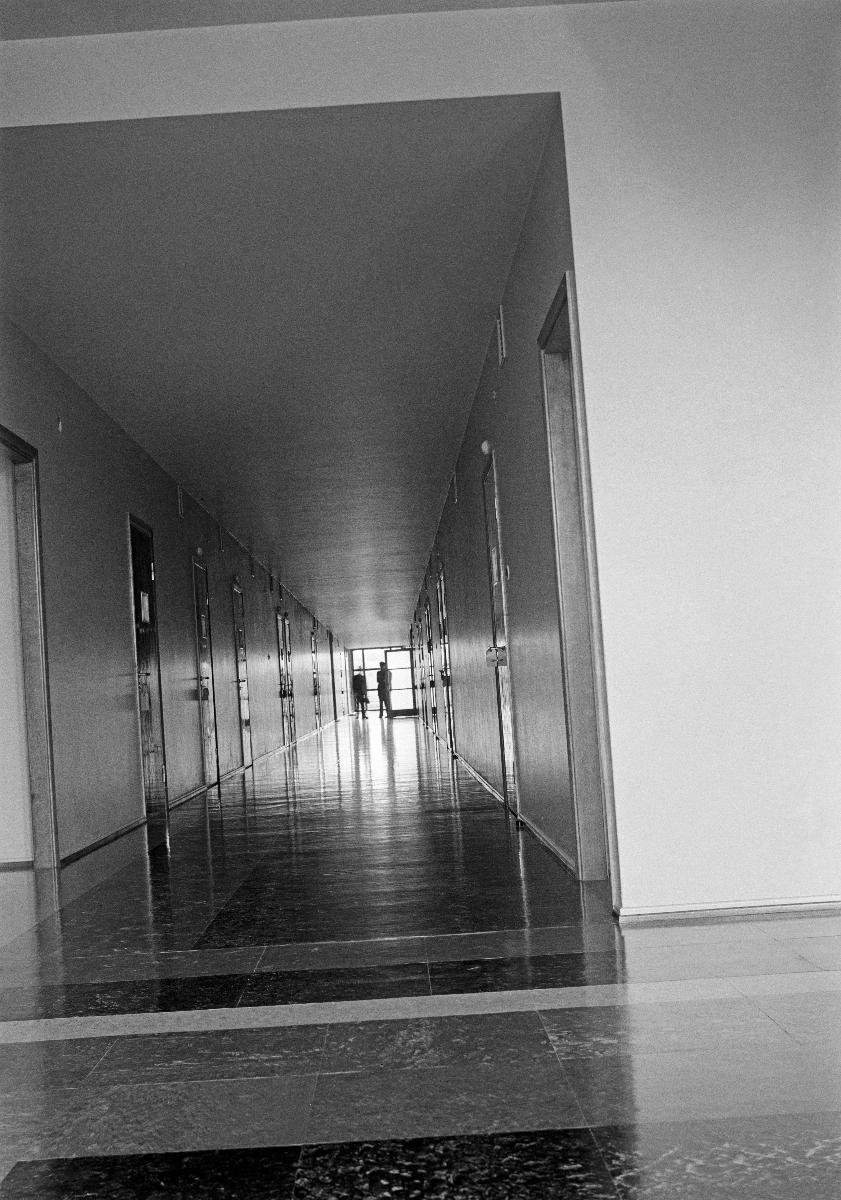
Helsingin Postitalo
Helsingfors Posthus; Helsinki Post House
sisällön kuvaus: Helsingin Postitalo kesäkuussa 1938. Käytävä Postitalossa. content description: Helsinki Post House in June 1938. A corridor in the Post House. innehållsbeskrivning: Helsingfors Posthus i juni 1938. En korridor i Posthuset.
Kuvaaja: Sundström, Hugo, kuvaaja
Vuosi: 1938
Paikka: Suomi, Uusimaa, Helsinki
Aiheet: HBL; rakennukset; postitalot; posti; sisäkuva; käytävät; buildings; mail; architecture; post buildings; post; interiors; corridors; byggnader; arkitektur; posten; interiörer; korridorer